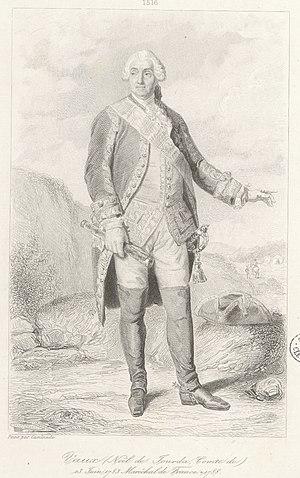
Extrait des Galeries historiques de Versailles de Charles Gavard
Noël Jourda, comte de Vaux, seigneur d'Artias et de Retournac, est un militaire français du XVIIIᵉ siècle, maréchal de France, né le 12 mars 1705 au château de Vaux à Saint-Julien-du-Pinet et mort le 14 septembre 1788 à Grenoble.